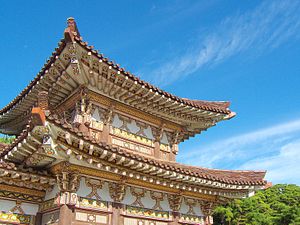
Nordkorea / Turisme i Nordkorea
Nordkorea, officielt Den Demokratiske Folkerepublik Korea, er et land i Østasien, i den nordlige del af den koreanske halvø. Pyongyang er både landets hovedstad samt den største by med en befolkning på godt 2,5 millioner. Mod nord og nordvest er landet omgivet af Kina og af Rusland langs Amnok og Tumen-floden. Landet grænser mod syd op til Sydkorea, med den stærkt befæstede demilitariserede zone, der adskiller de to lande. Landets indbyggertal er på 25 millioner.